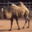
Label: camel